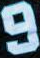
Number: 9